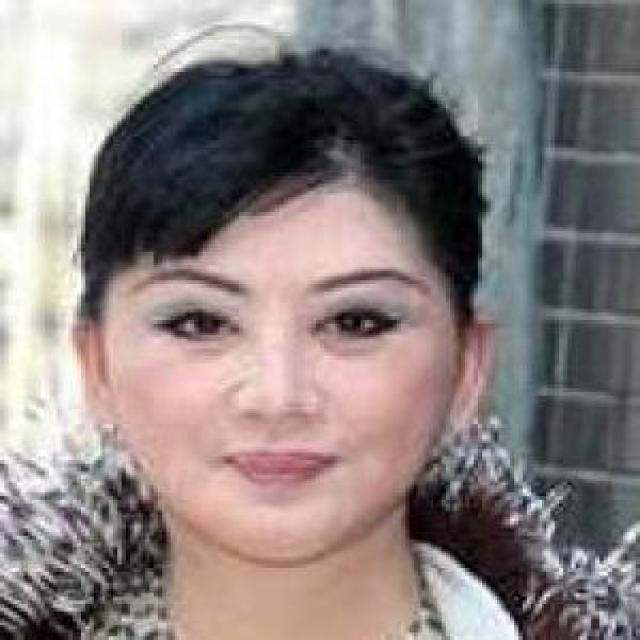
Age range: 21-44